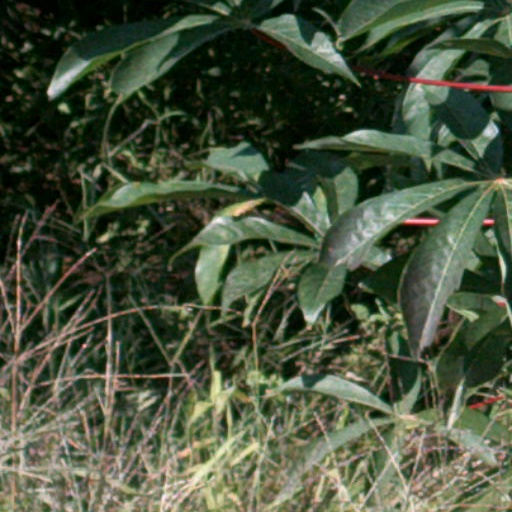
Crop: cassava